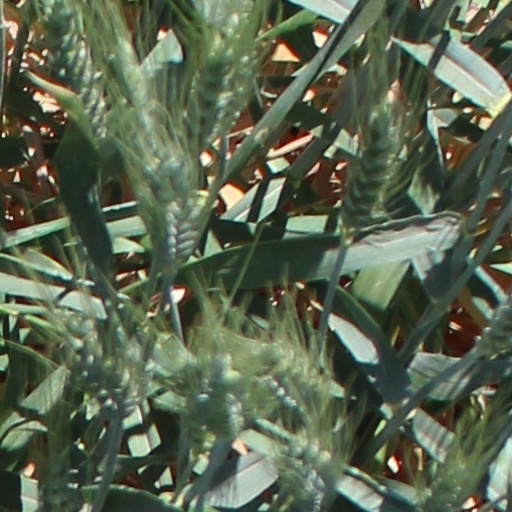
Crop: wheat